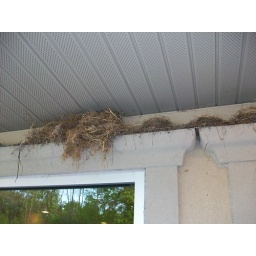
Taken on the new bike bath around Clark Lake.